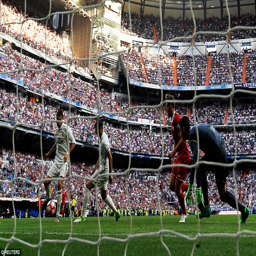
olympic athlete doubled lead when he finished from close range and left person in the goal with no chance